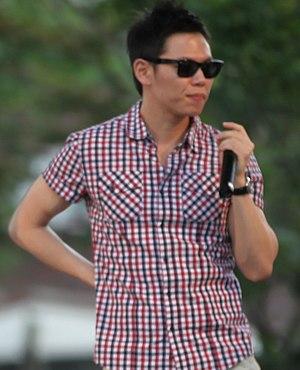
Cho Joong-hoon, mieux connu par son nom de scène Cho PD, est un réalisateur artistique et rappeur sud-coréen. Il a fondé le label discographique Stardom Entertainment. Il a débuté en 1998 et a annoncé sa retraite du monde de la musique en 2010. Cependant, il y est revenu en 2011 avec la sortie de son album en deux parties, State of the Art et Art of Business.